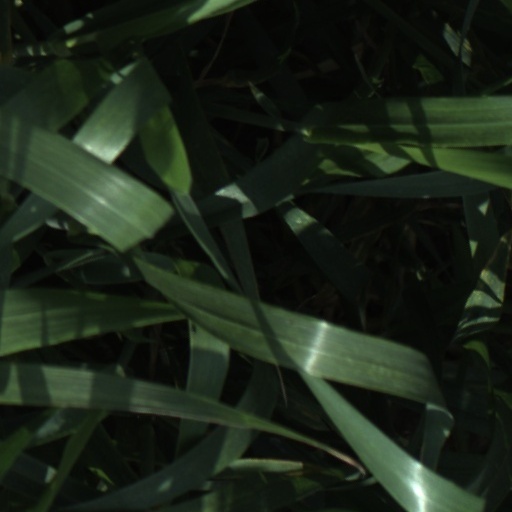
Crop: wheat